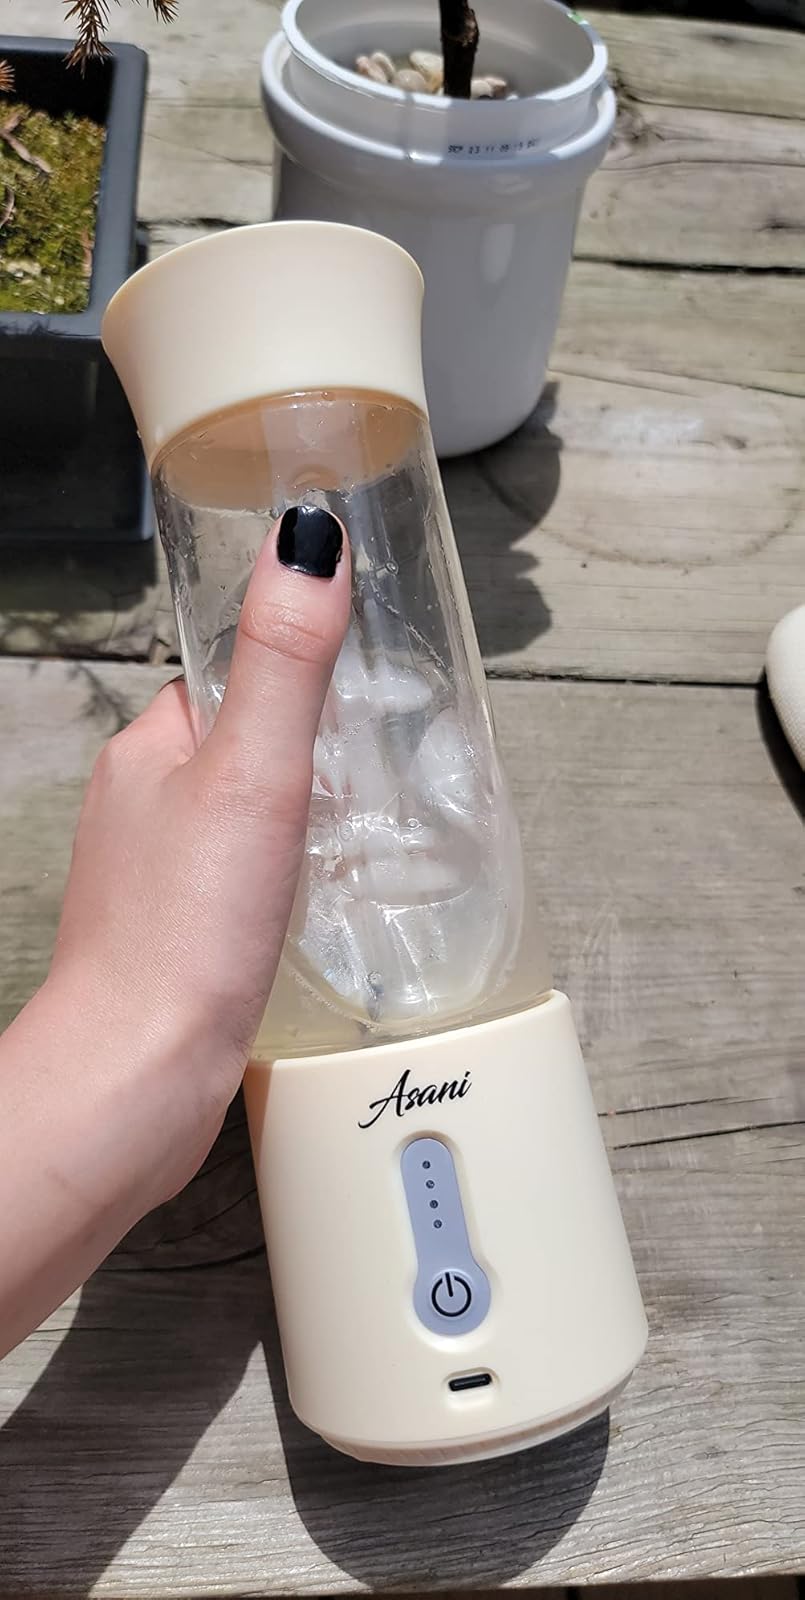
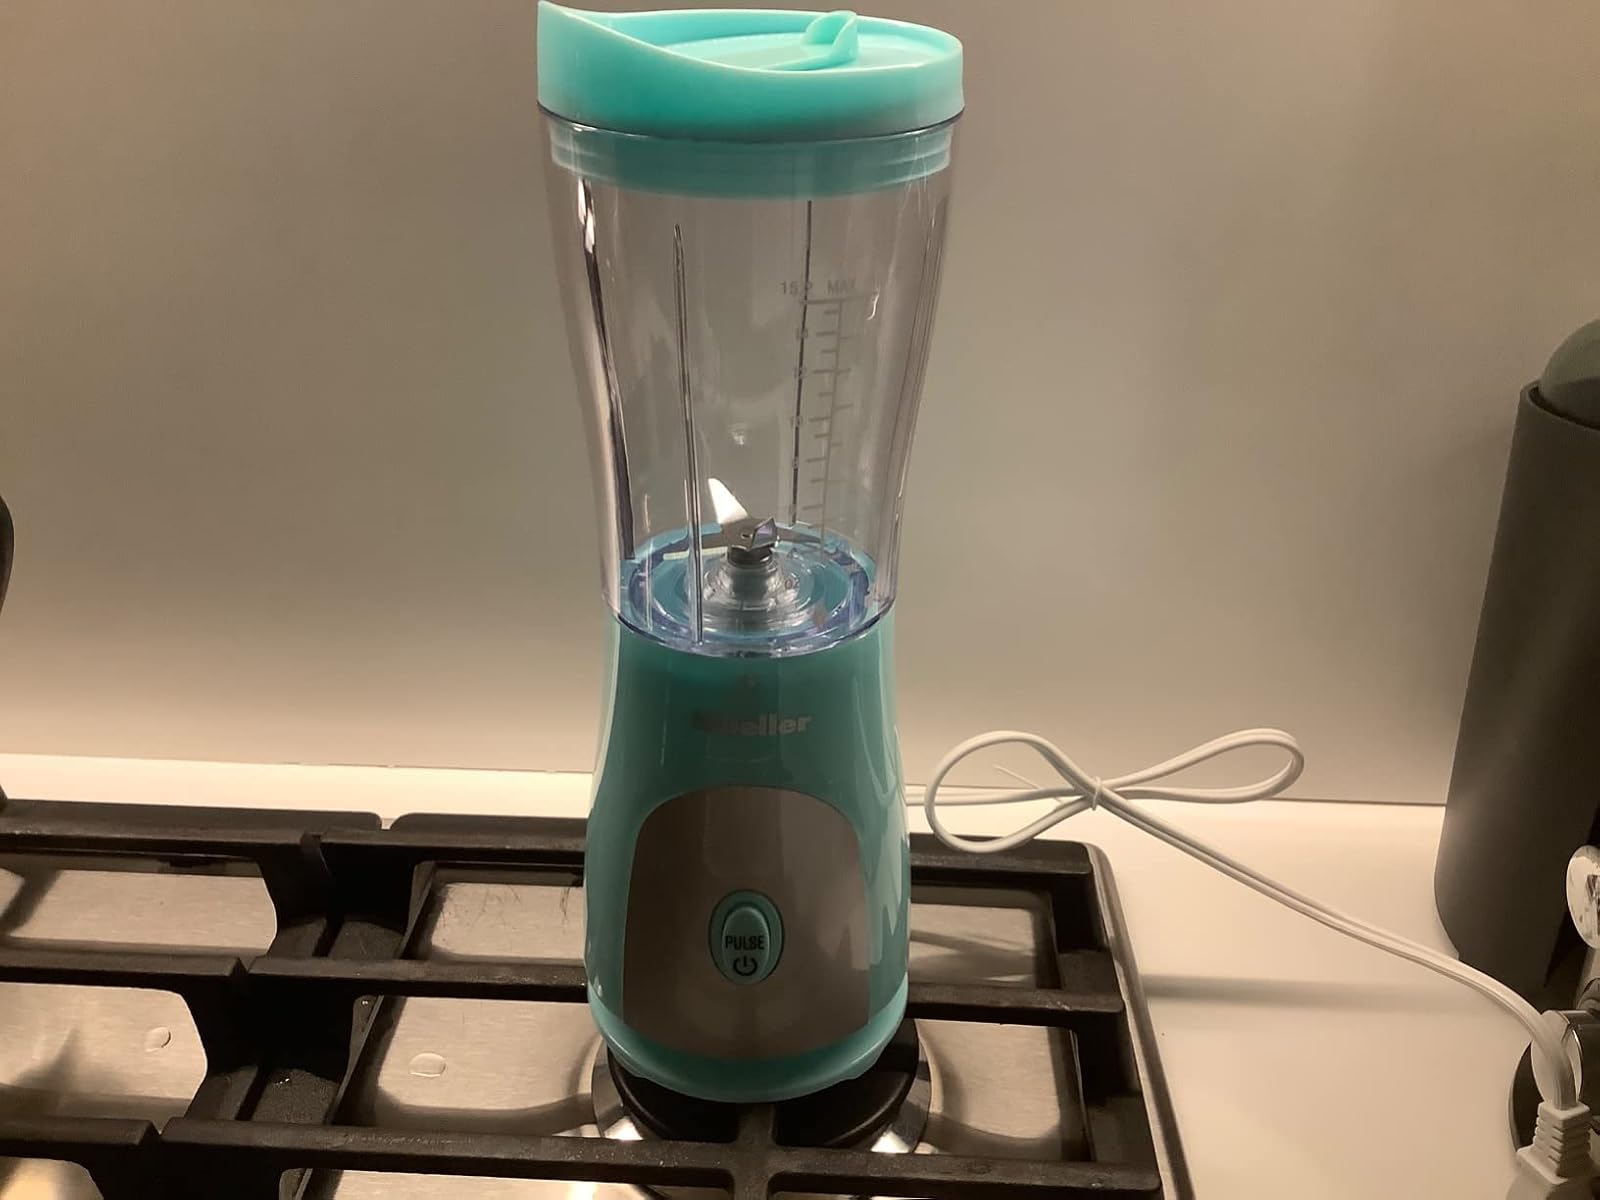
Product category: items_blender
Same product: no